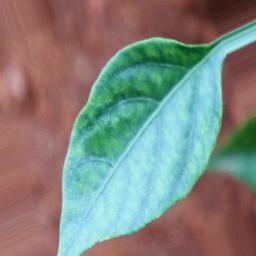
Label: healthy